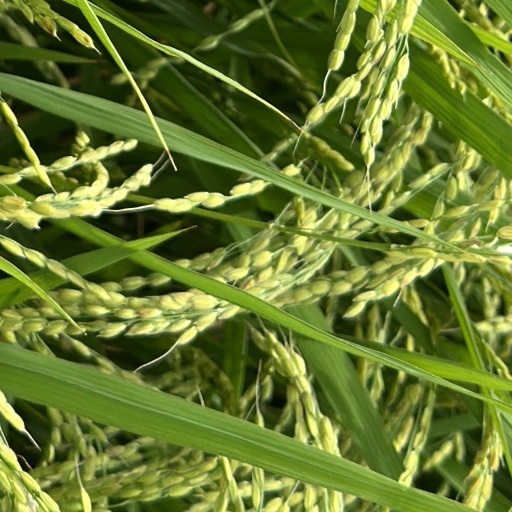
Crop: rice